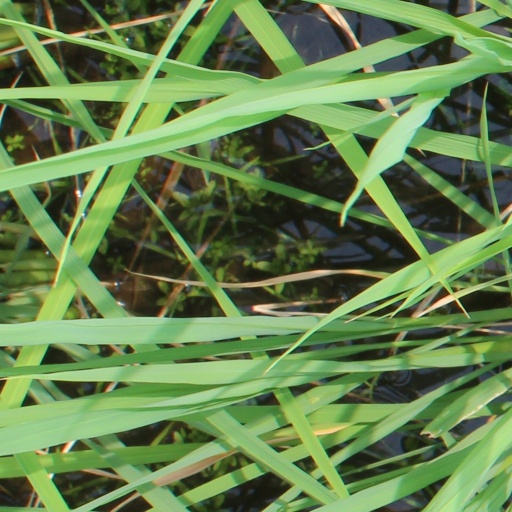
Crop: rice